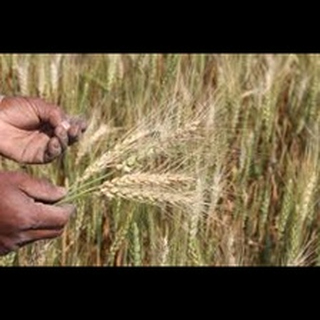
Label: wheat_blast